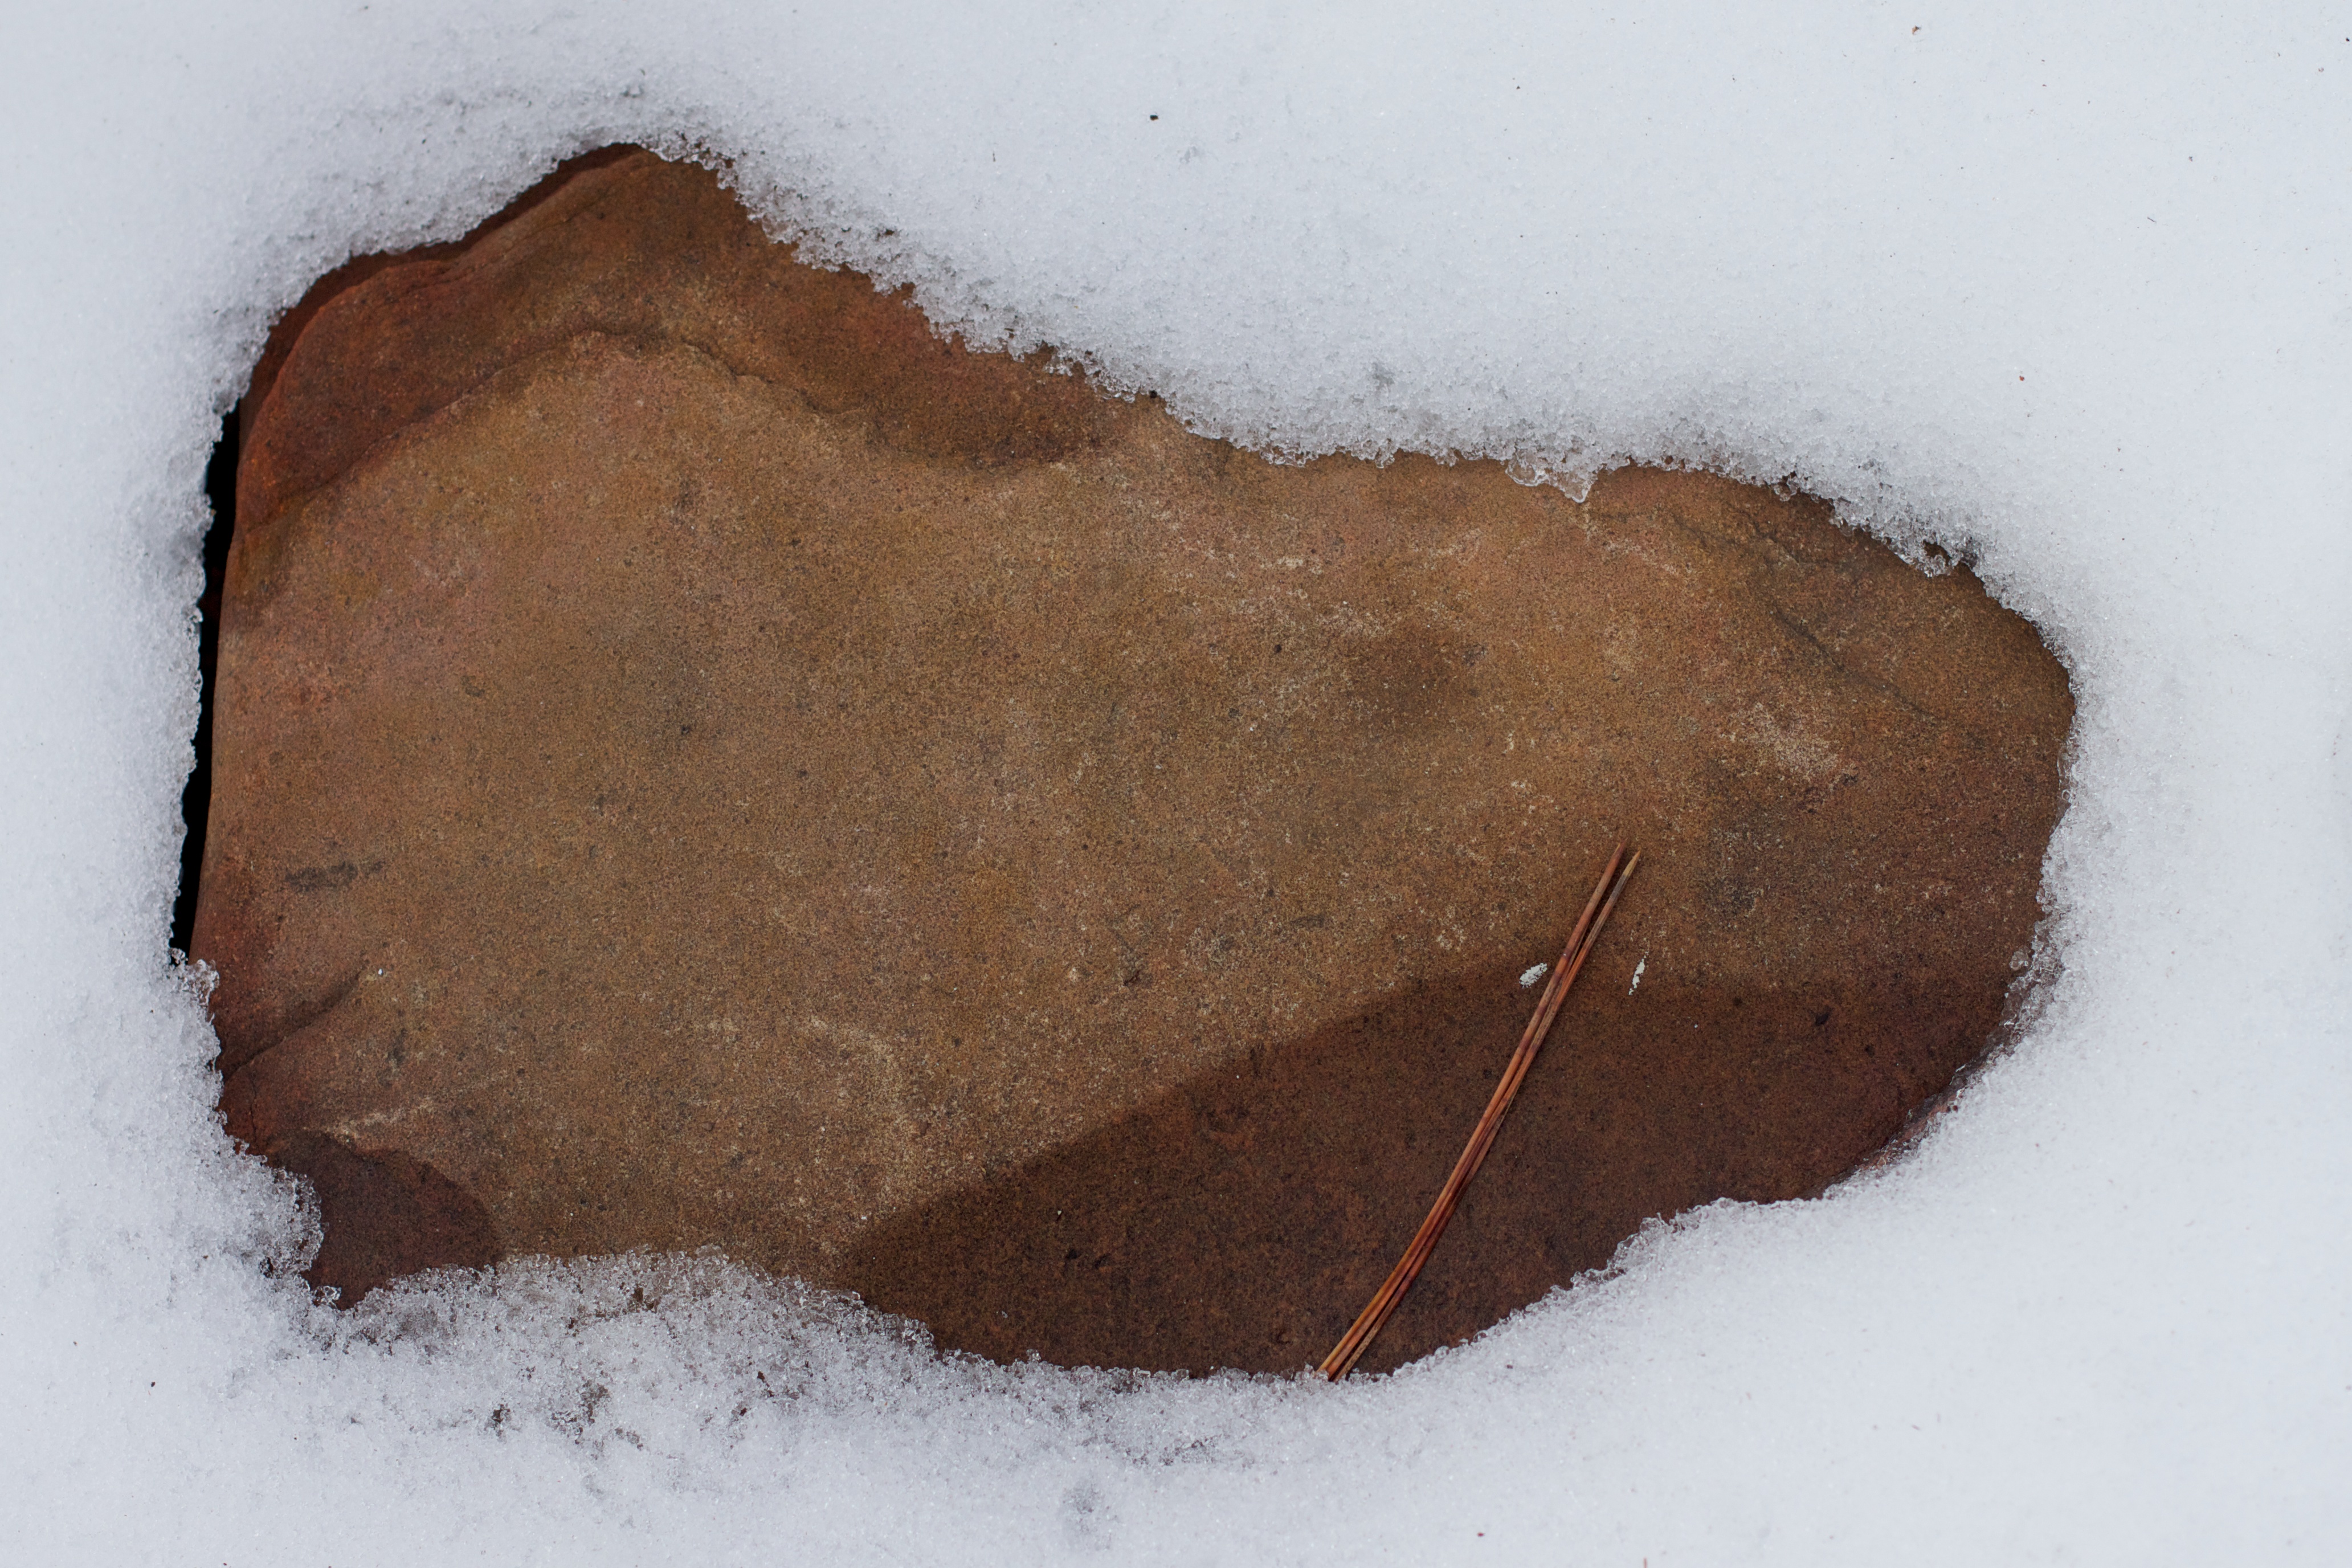
sand, soil, material